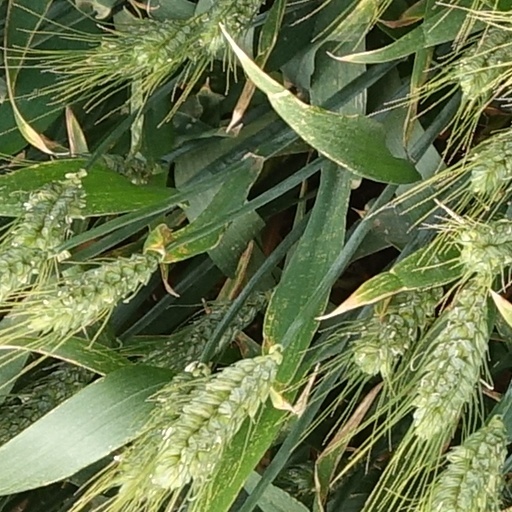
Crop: wheat